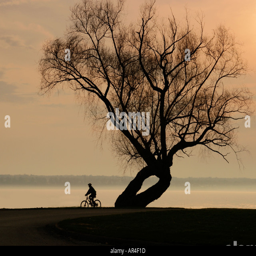
a bicyclist enjoys an early spring ride along the lake at sunset